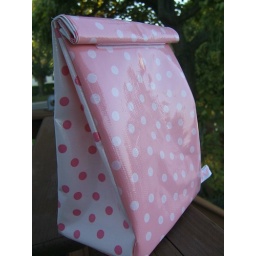
basic oilcloth lunch bag in doubledot pink 002